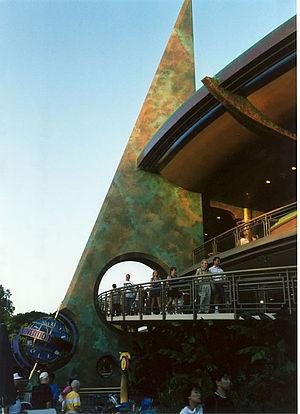
Disney's Animal Kingdom ouvert au public le 22 avril.
Innoventions est à la fois un pavillon du parc Epcot de Walt Disney World Resort ouvert le 1ᵉʳ juillet 1994 en remplacement de CommuniCore et une attraction de Disneyland ouverte en 1998 au sein du Nouveau Tomorrowland.